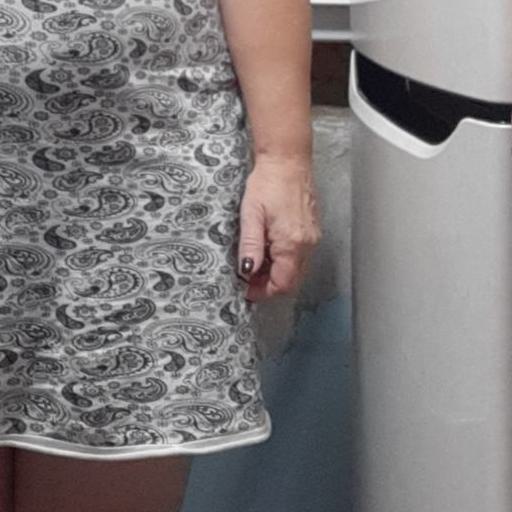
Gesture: no_gesture